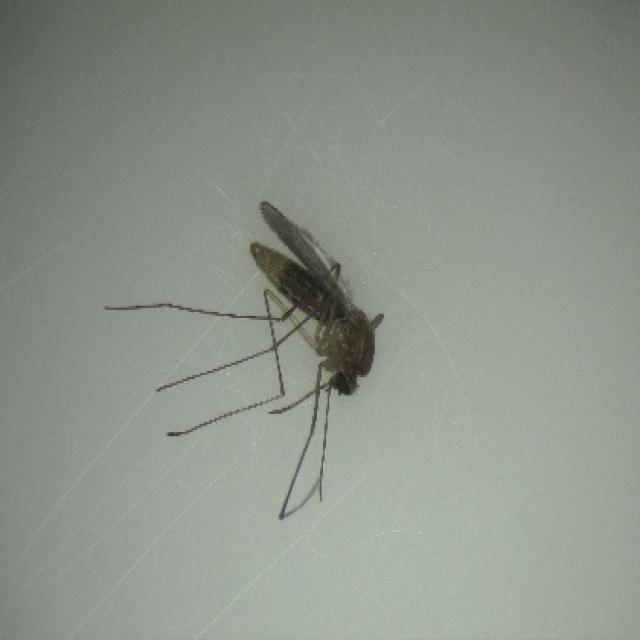
Species: culex_pipiens